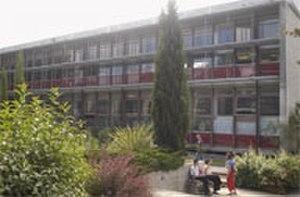
Jean-Claude Deshons est un architecte français.